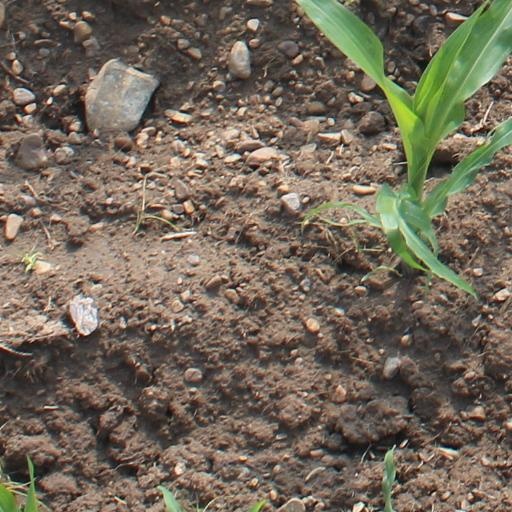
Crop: maize; corn